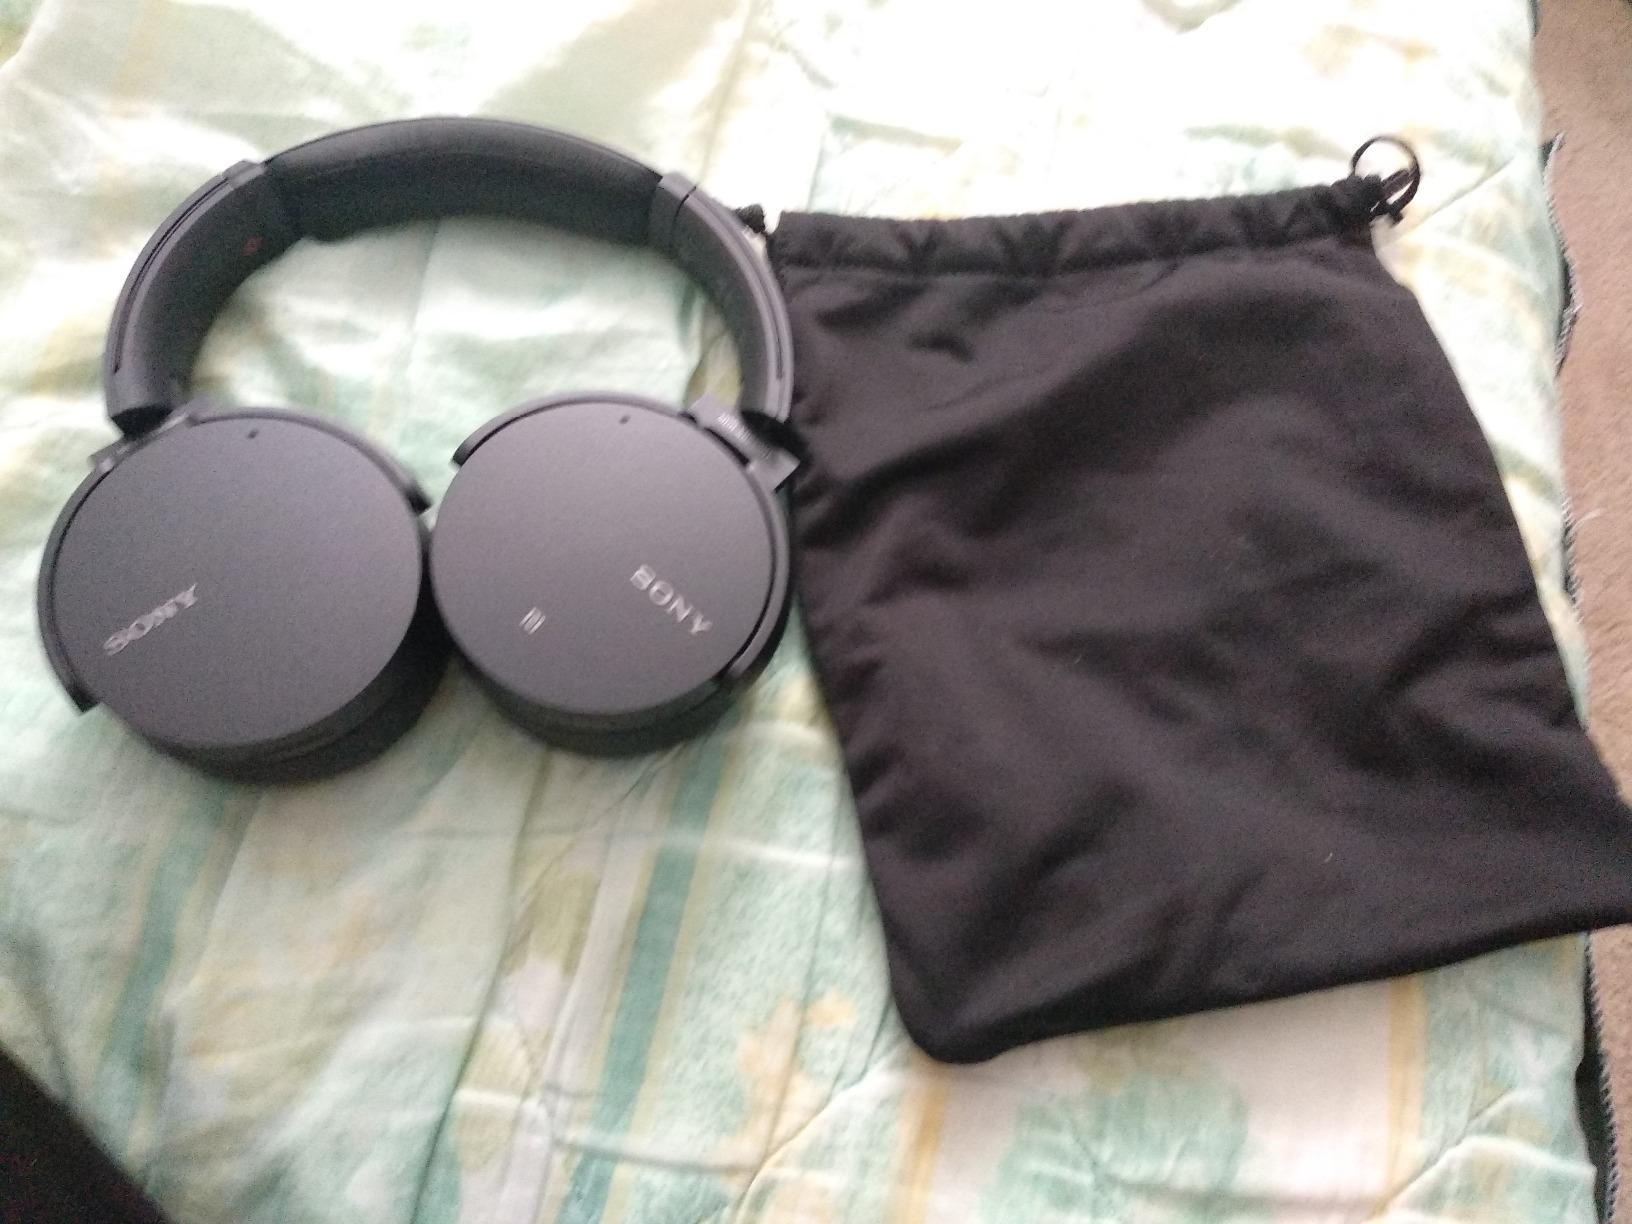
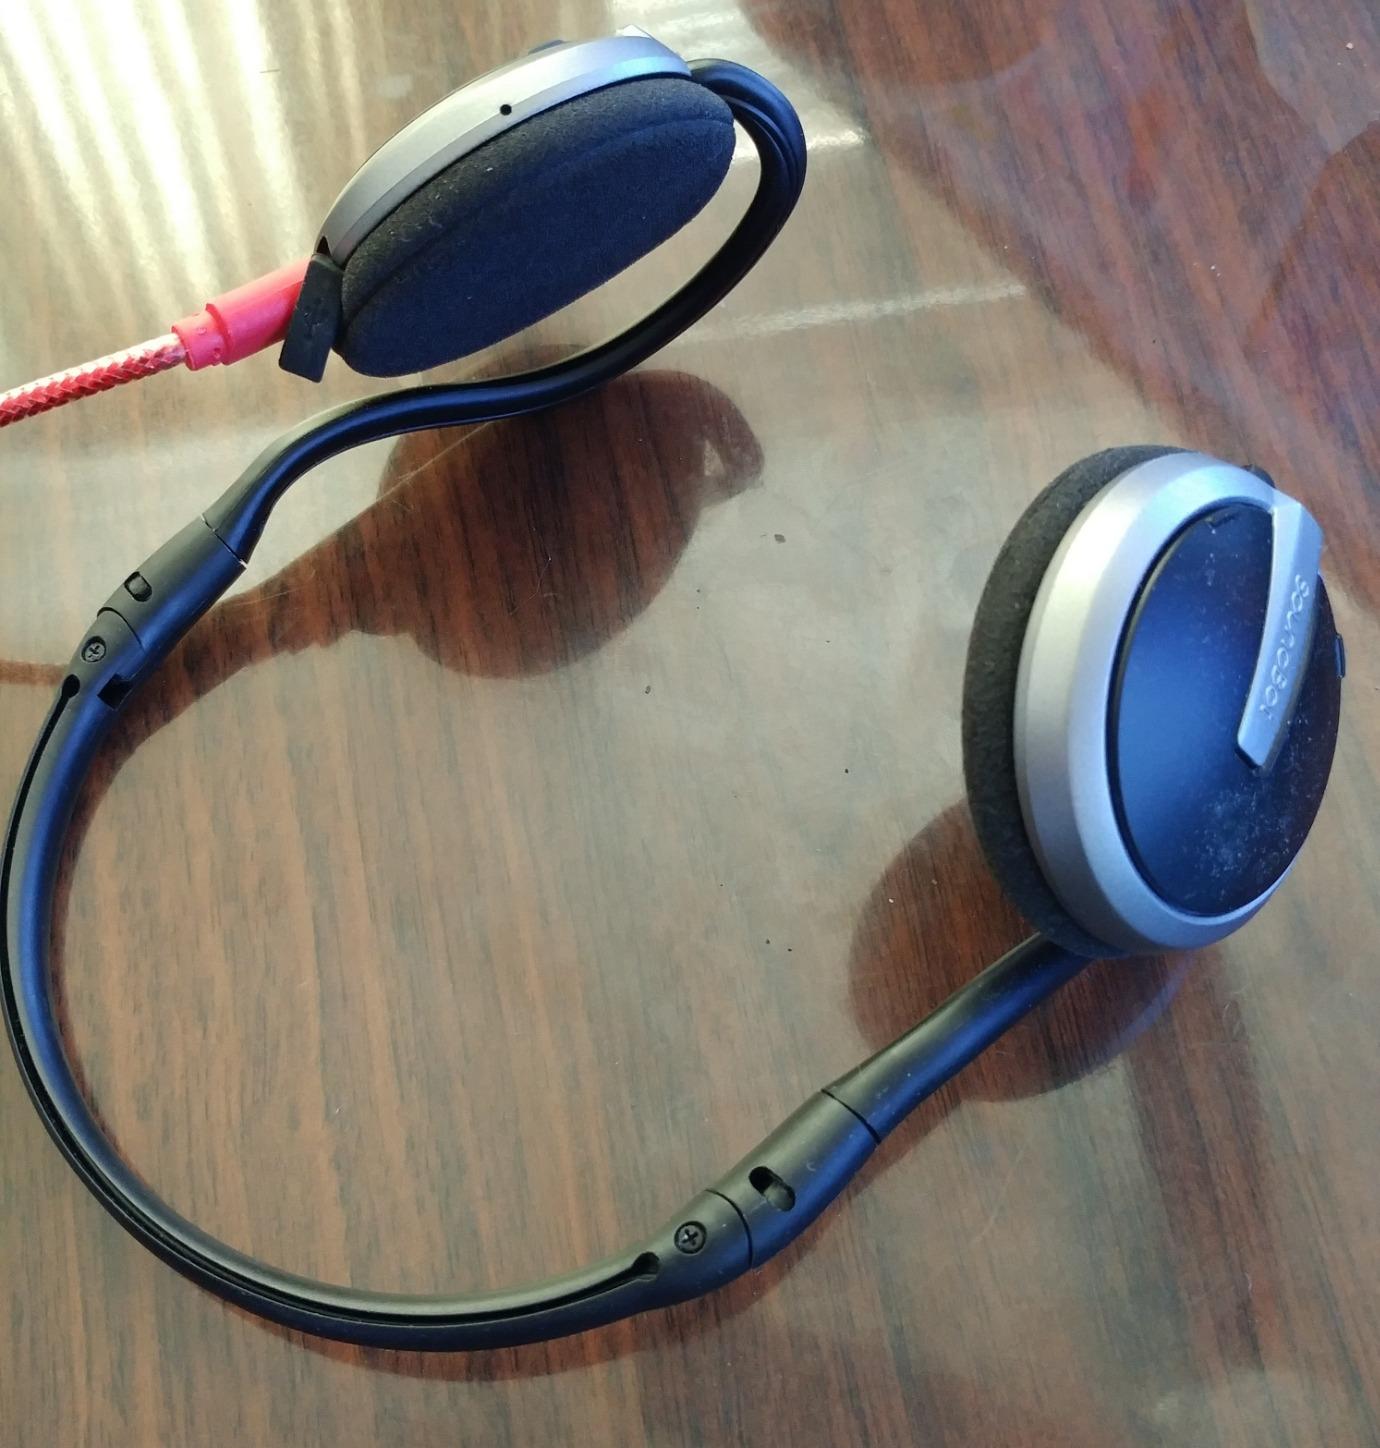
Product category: headphones
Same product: no